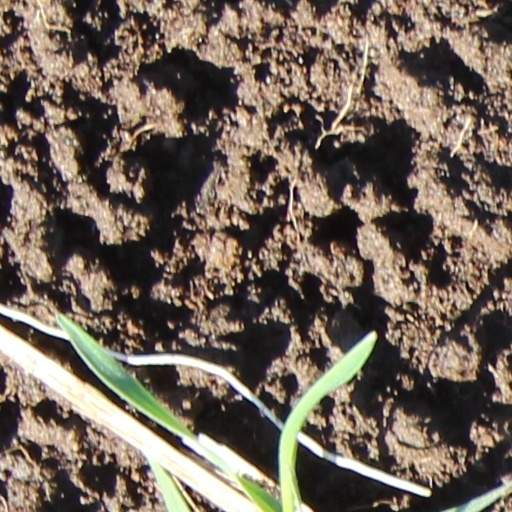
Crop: wheat